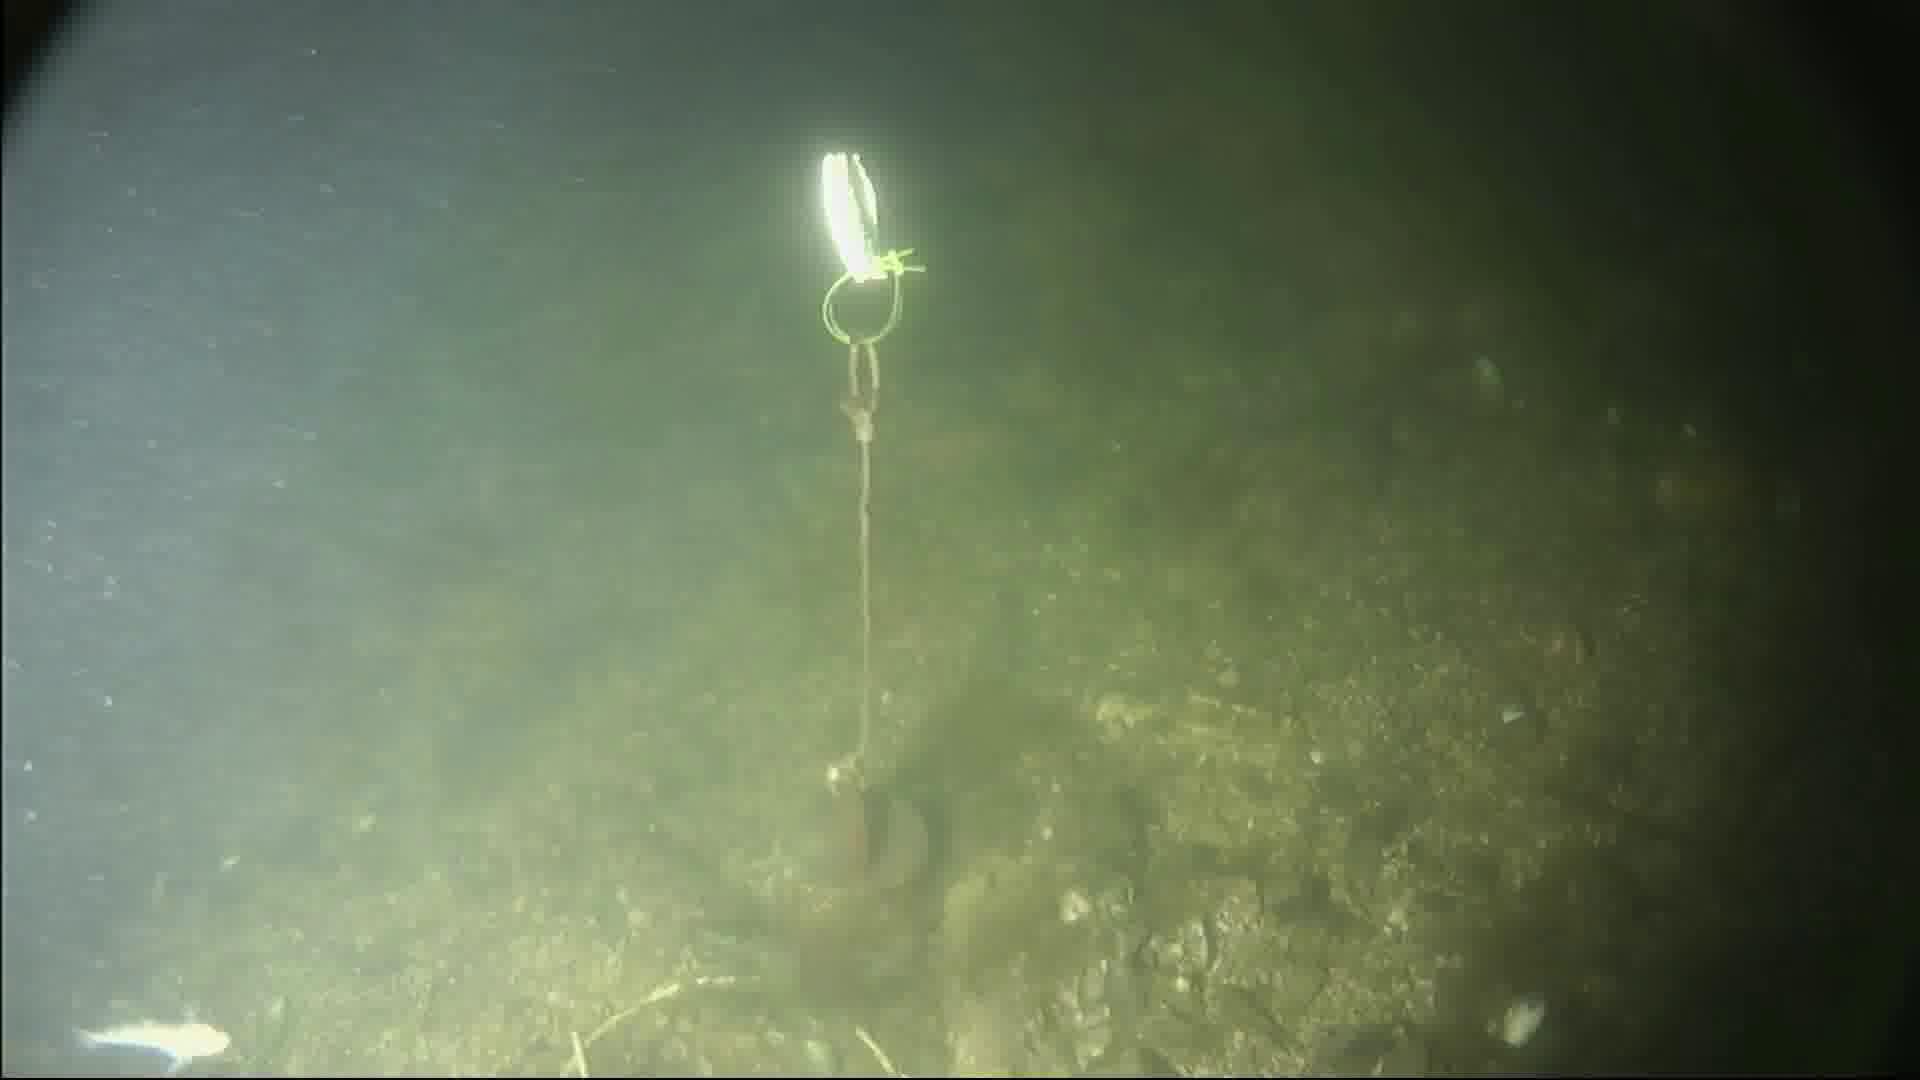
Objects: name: small_fish